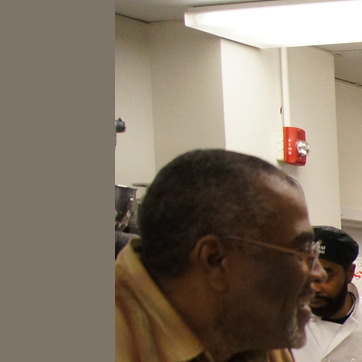
Material: hair